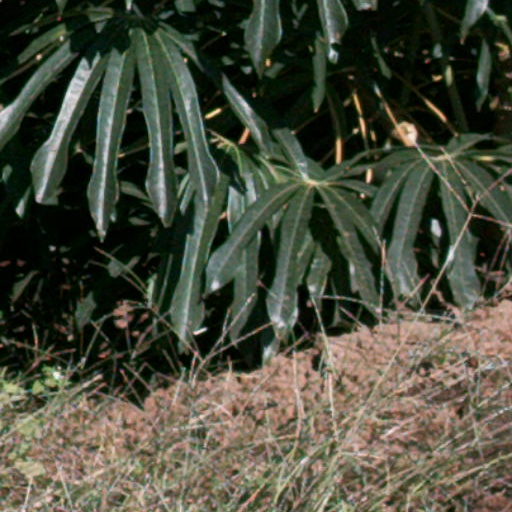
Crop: cassava